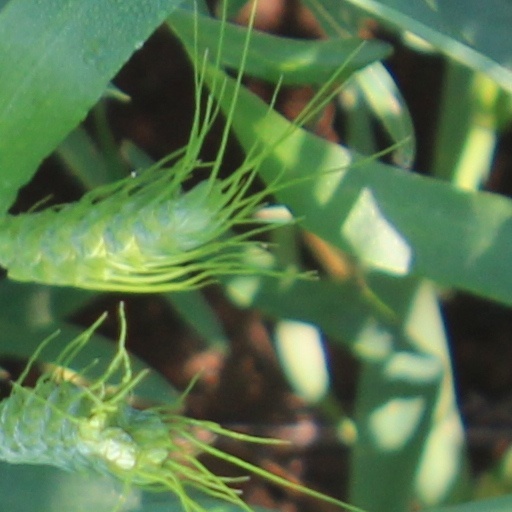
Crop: wheat